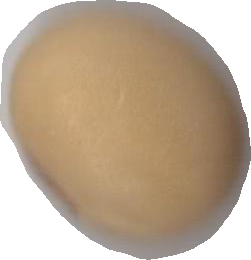
Variety: Anjasmoro